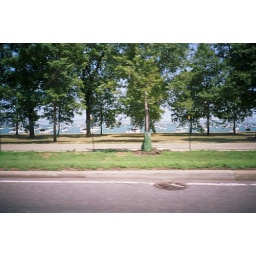
Sailing boats in lake Michigan